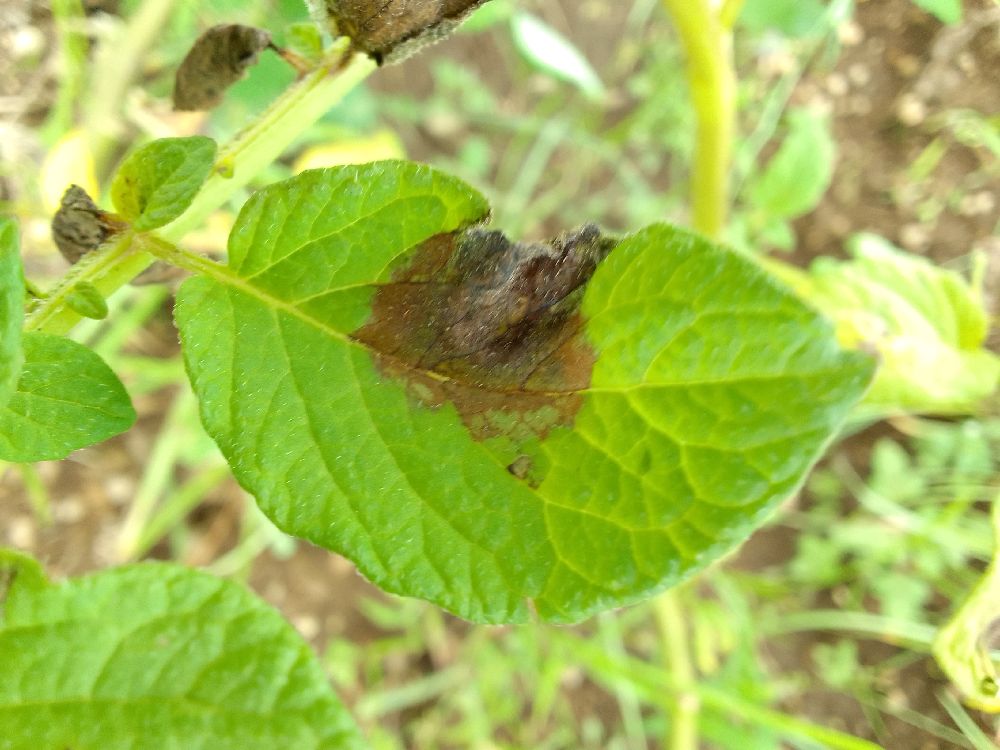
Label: Late blight